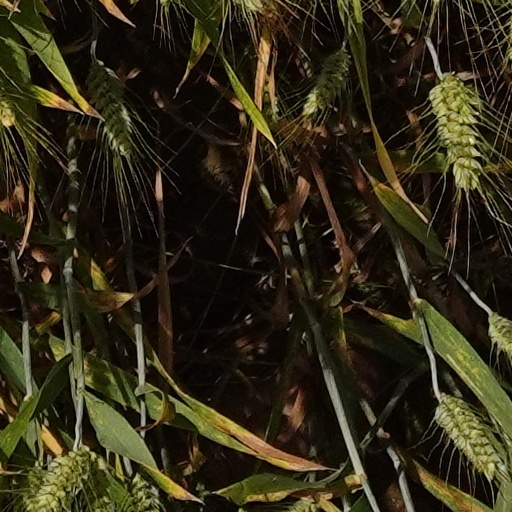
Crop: wheat